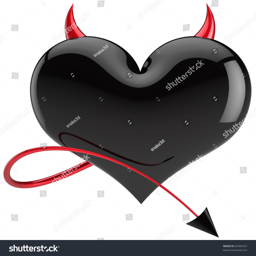
person colored black with red sharp horns and a tail .